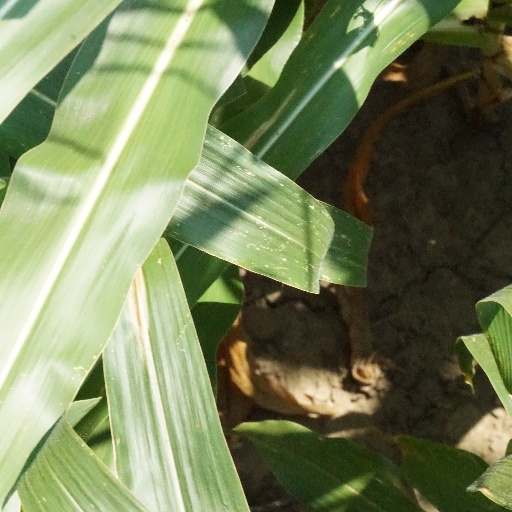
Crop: maize; corn